Cadder Yard

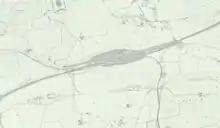
Cadder Yard Map circa 1960

The passing loops on either side of the main line have been retained and are used on a daily basis. The north side, beyond the up-loop, is a large Green Link tree-planting project. On the south side, beyond the down-loops, are maintenance sidings.